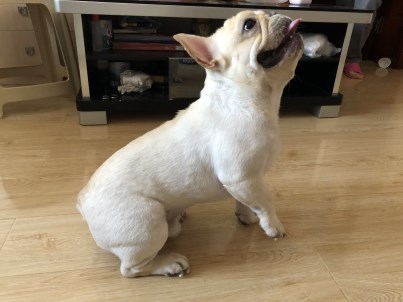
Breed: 1121-n000002-French_bulldog